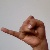
The image shows a hand gesture representing the letter 'J' in Indian Sign Language.